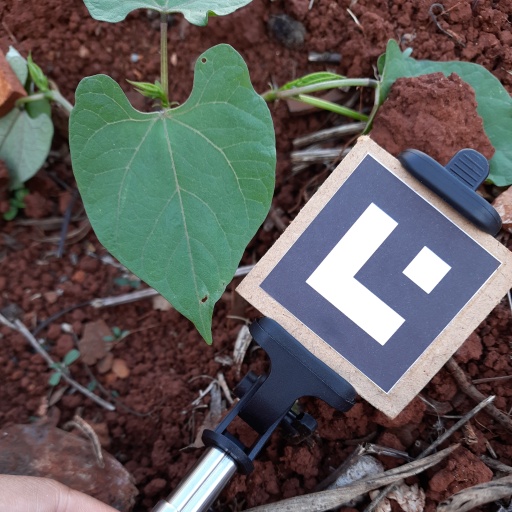
Observations: flat surface, eating holes in the center, under shade